Ahl-i Hadith

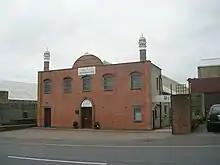
Jamia Masjid Ahl-e-Hadith, an "Ahl-i Hadith" mosque in Halifax, West Yorkshire.

In 1931, "Ahl-i-Hadith" scholar Shaykh Ahmad ibn Muhammad al-Dehlawi, founded the "Dar-ul-Hadith" institute, which would later be attached to the Islamic University of Medina. It encouraged the study of "Hadith" across Hejaz and paved the way for Muhammad Nasiruddin al-Albani and his "Muhaddith" factions in the 1960s. With the support of Saudi Grand Mufti Ibn Baz, culminating in the consolidation of the contemporary "Salafi Manhaj". Ibn Baz, who was highly influenced by "Ahl-i-Hadith", shared the passion for revival of Hadith sciences. After the establishment of Third Saudi State and oil boom, the Saudi Sheikhs would repay their debts by supporting "Ahl-i-Hadith" through finances as well as mass publications. Mufti Muhammad ibn Ibrahim's teachers also included students of "Ahl-i-Hadith" scholars and he too made efforts to support the South Asian "Ahl-i-Hadith" cause. After Mufti Muhammad, Ibn Baz as the Grand Mufti of Saudi Arabia would greatly support the movement. Prominent "Ahl-i-Hadith" scholars such as Shaykh Abdul Ghaffar Khan would be appointed to teach in Saudi Universities. His famous students included Safar al-Hawali and Muqbil bin Hadi al-Wadi'i. With Saudi patronage, a vast "Ahl-i-Hadith" networks were expanded in South Asia, experiencing a phenomenal increase from 134 in 1988 to 310 in 2000 (131 percent) and currently number around 500. According to Pakistani estimates 34,000 students studied under "Ahl-i-Hadith" madrassas in 2006 compared to 18,800 in 1996. "Ahl-i-Hadith" has had remarkable success in converting Muslims from other schools of thought.